Australia at the 1996 Summer Paralympics

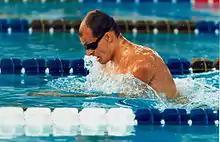
Kingsley Bugarin - 200m breastroke world record holder

Gemma Dashwood had her best ever paralympic games with 3 gold in the Women's 100 m Butterfly S10, Women's 400 m Freestyle S10 and the Women's 4 × 100 m Freestyle S7-10. She also picked up two silver medals in the Women's 100m and 200m Freestyle S10. She now works at Canberra hospital after finishing swimming and studying medicine.